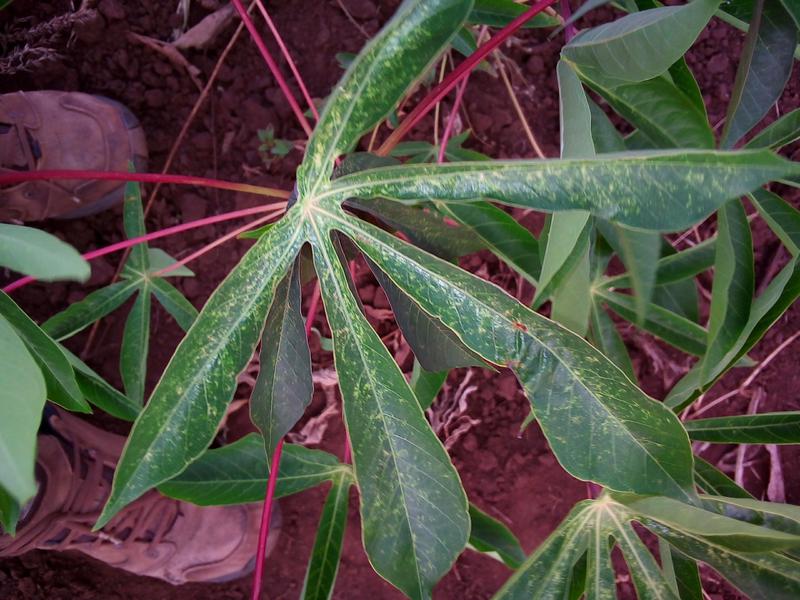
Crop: cassava
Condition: green_mottle